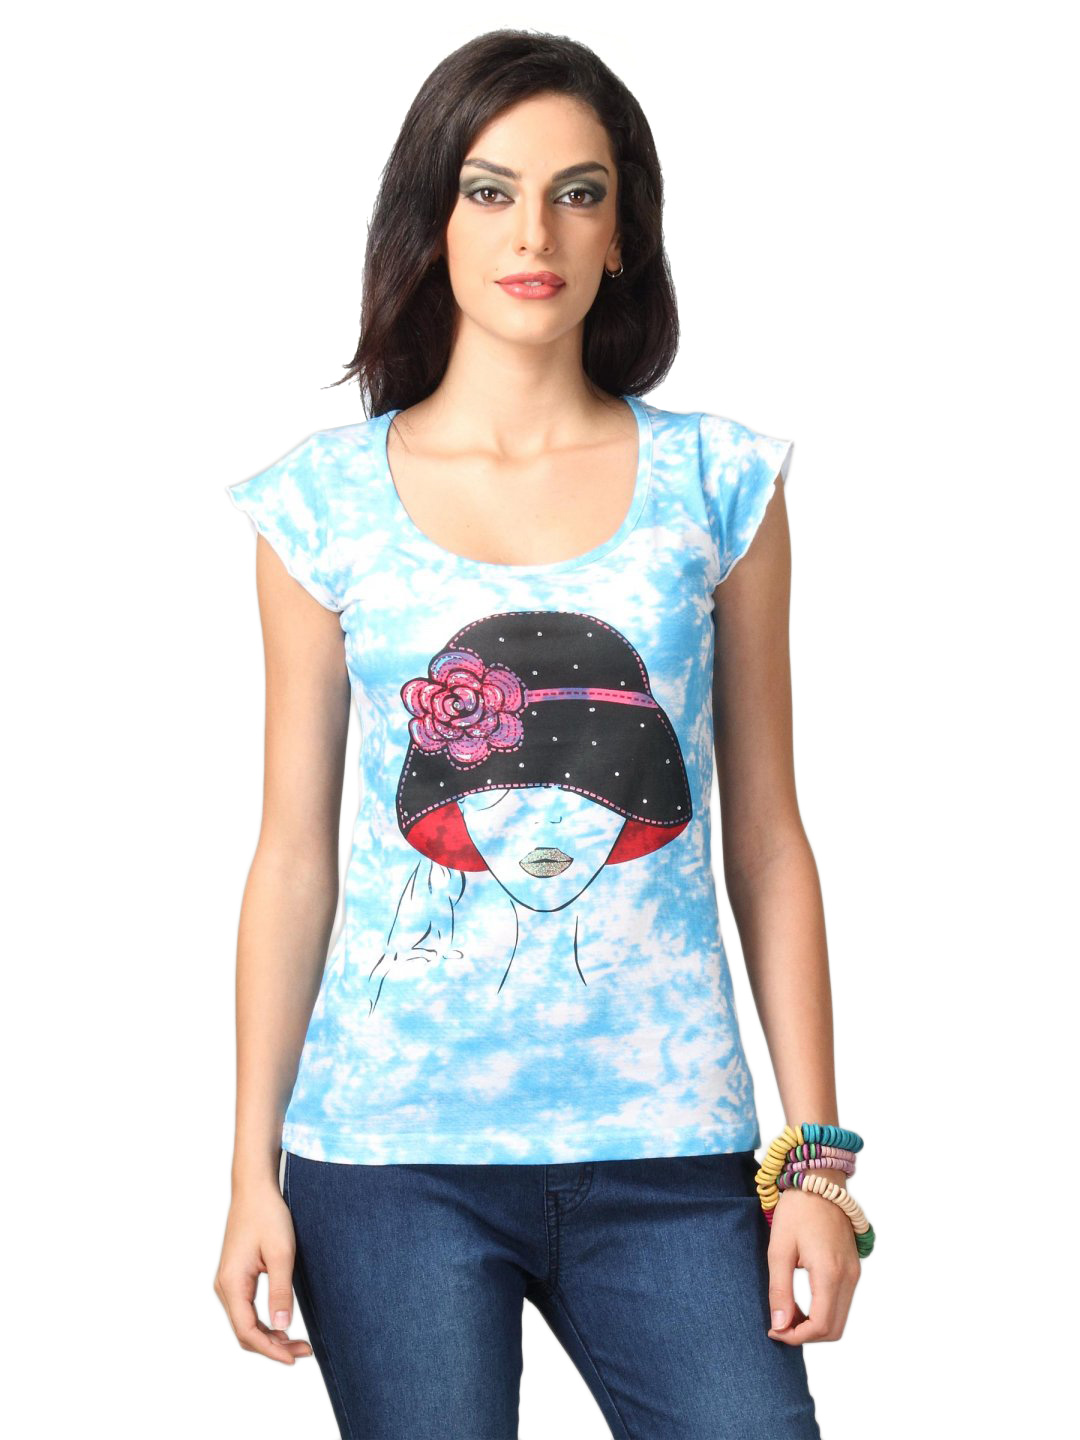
Jealous 21 Women Lady With The Hat Blue Top
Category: Apparel / Topwear / Tops
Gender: Women
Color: Blue
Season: Fall 2011
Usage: Casual